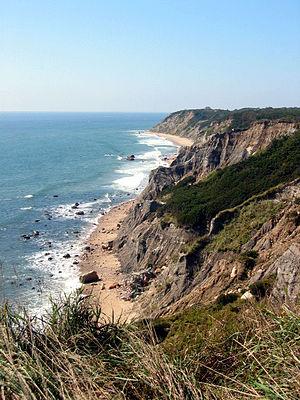
Un vaisseau fantôme est un navire maudit qui, selon une légende, est condamné à errer sur les océans, conduit par un équipage de squelettes et de fantômes, tel le légendaire Hollandais volant. Il peut aussi s'agir de l'apparition spectrale d'un navire disparu ou naufragé dans des circonstances particulièrement tragiques.